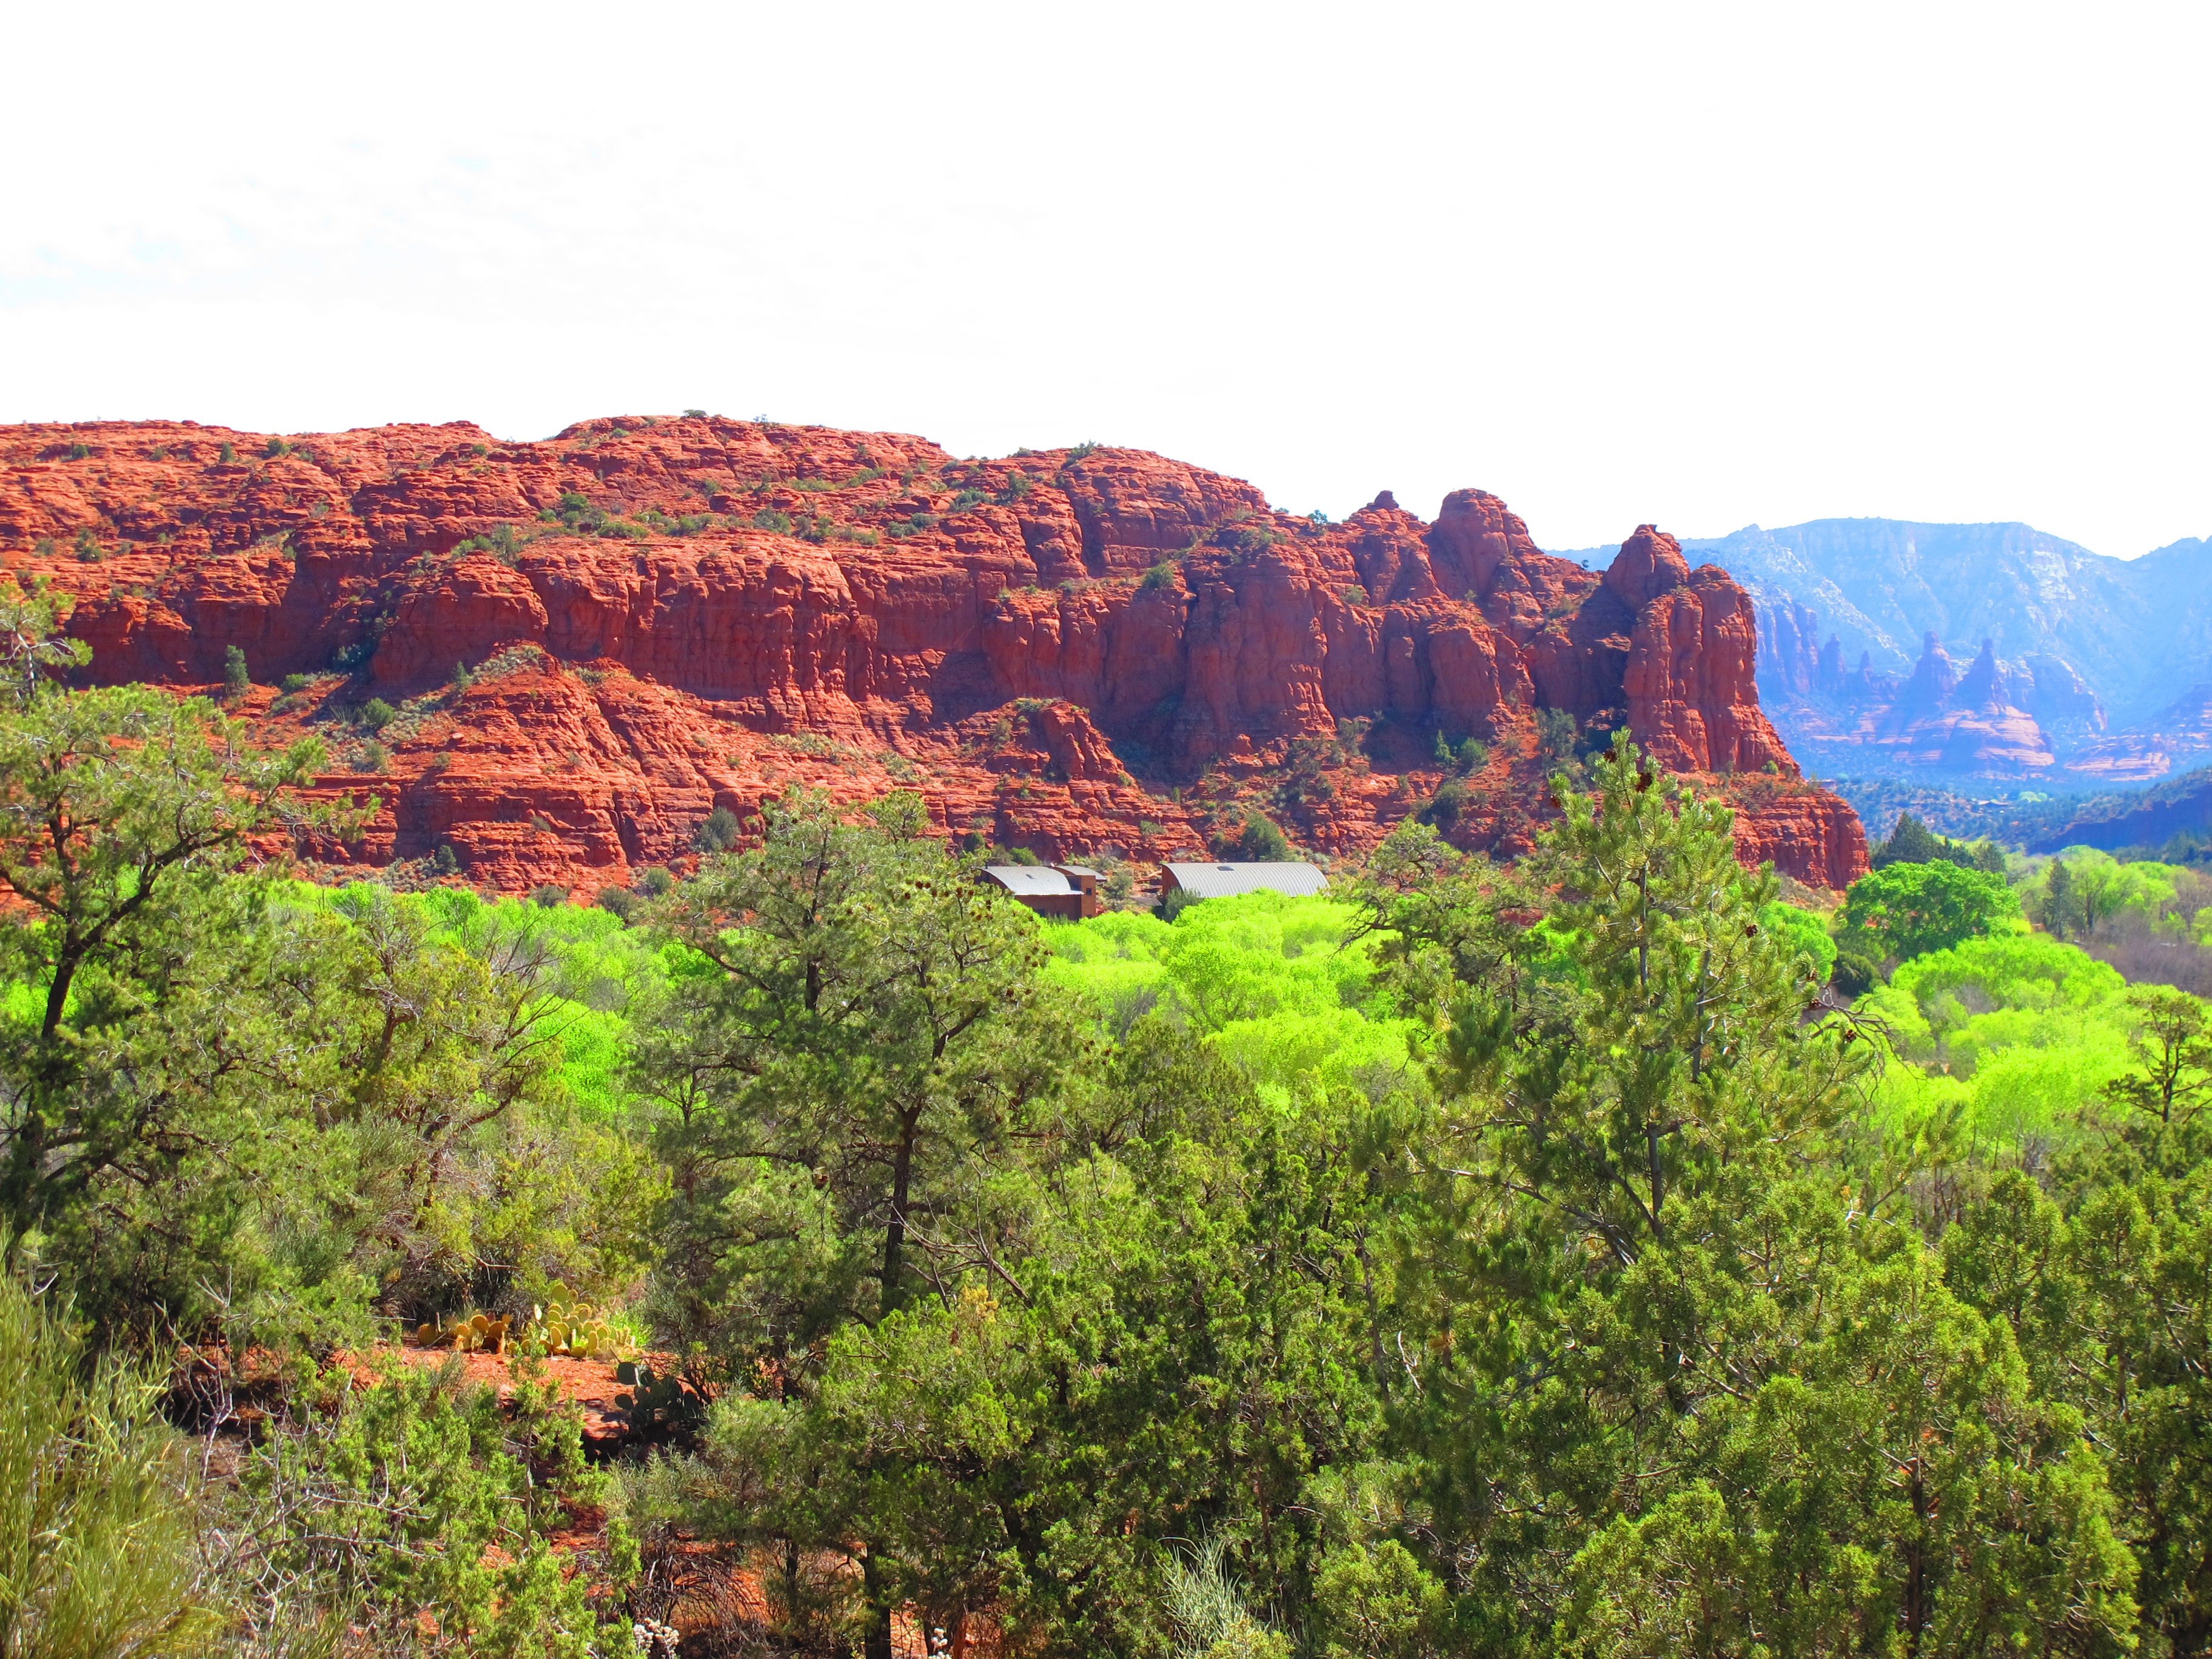
mountain, valley, cliff, canyon, national park, red rock, arizona, vegetation, plateau, sedona, ecosystem, landform, geographical feature